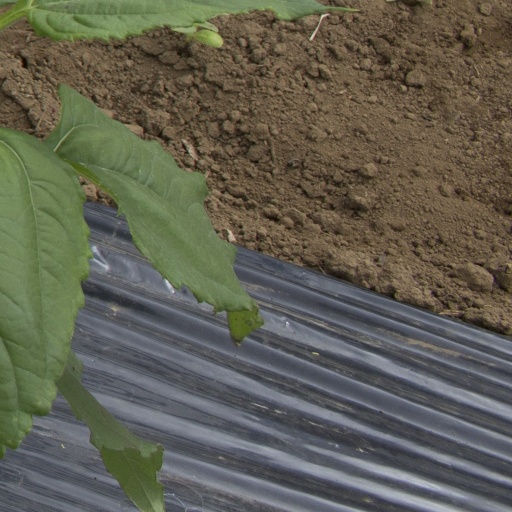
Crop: Jerusalem artichoke